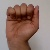
The image shows a hand gesture representing the letter 'A' in Indian Sign Language.